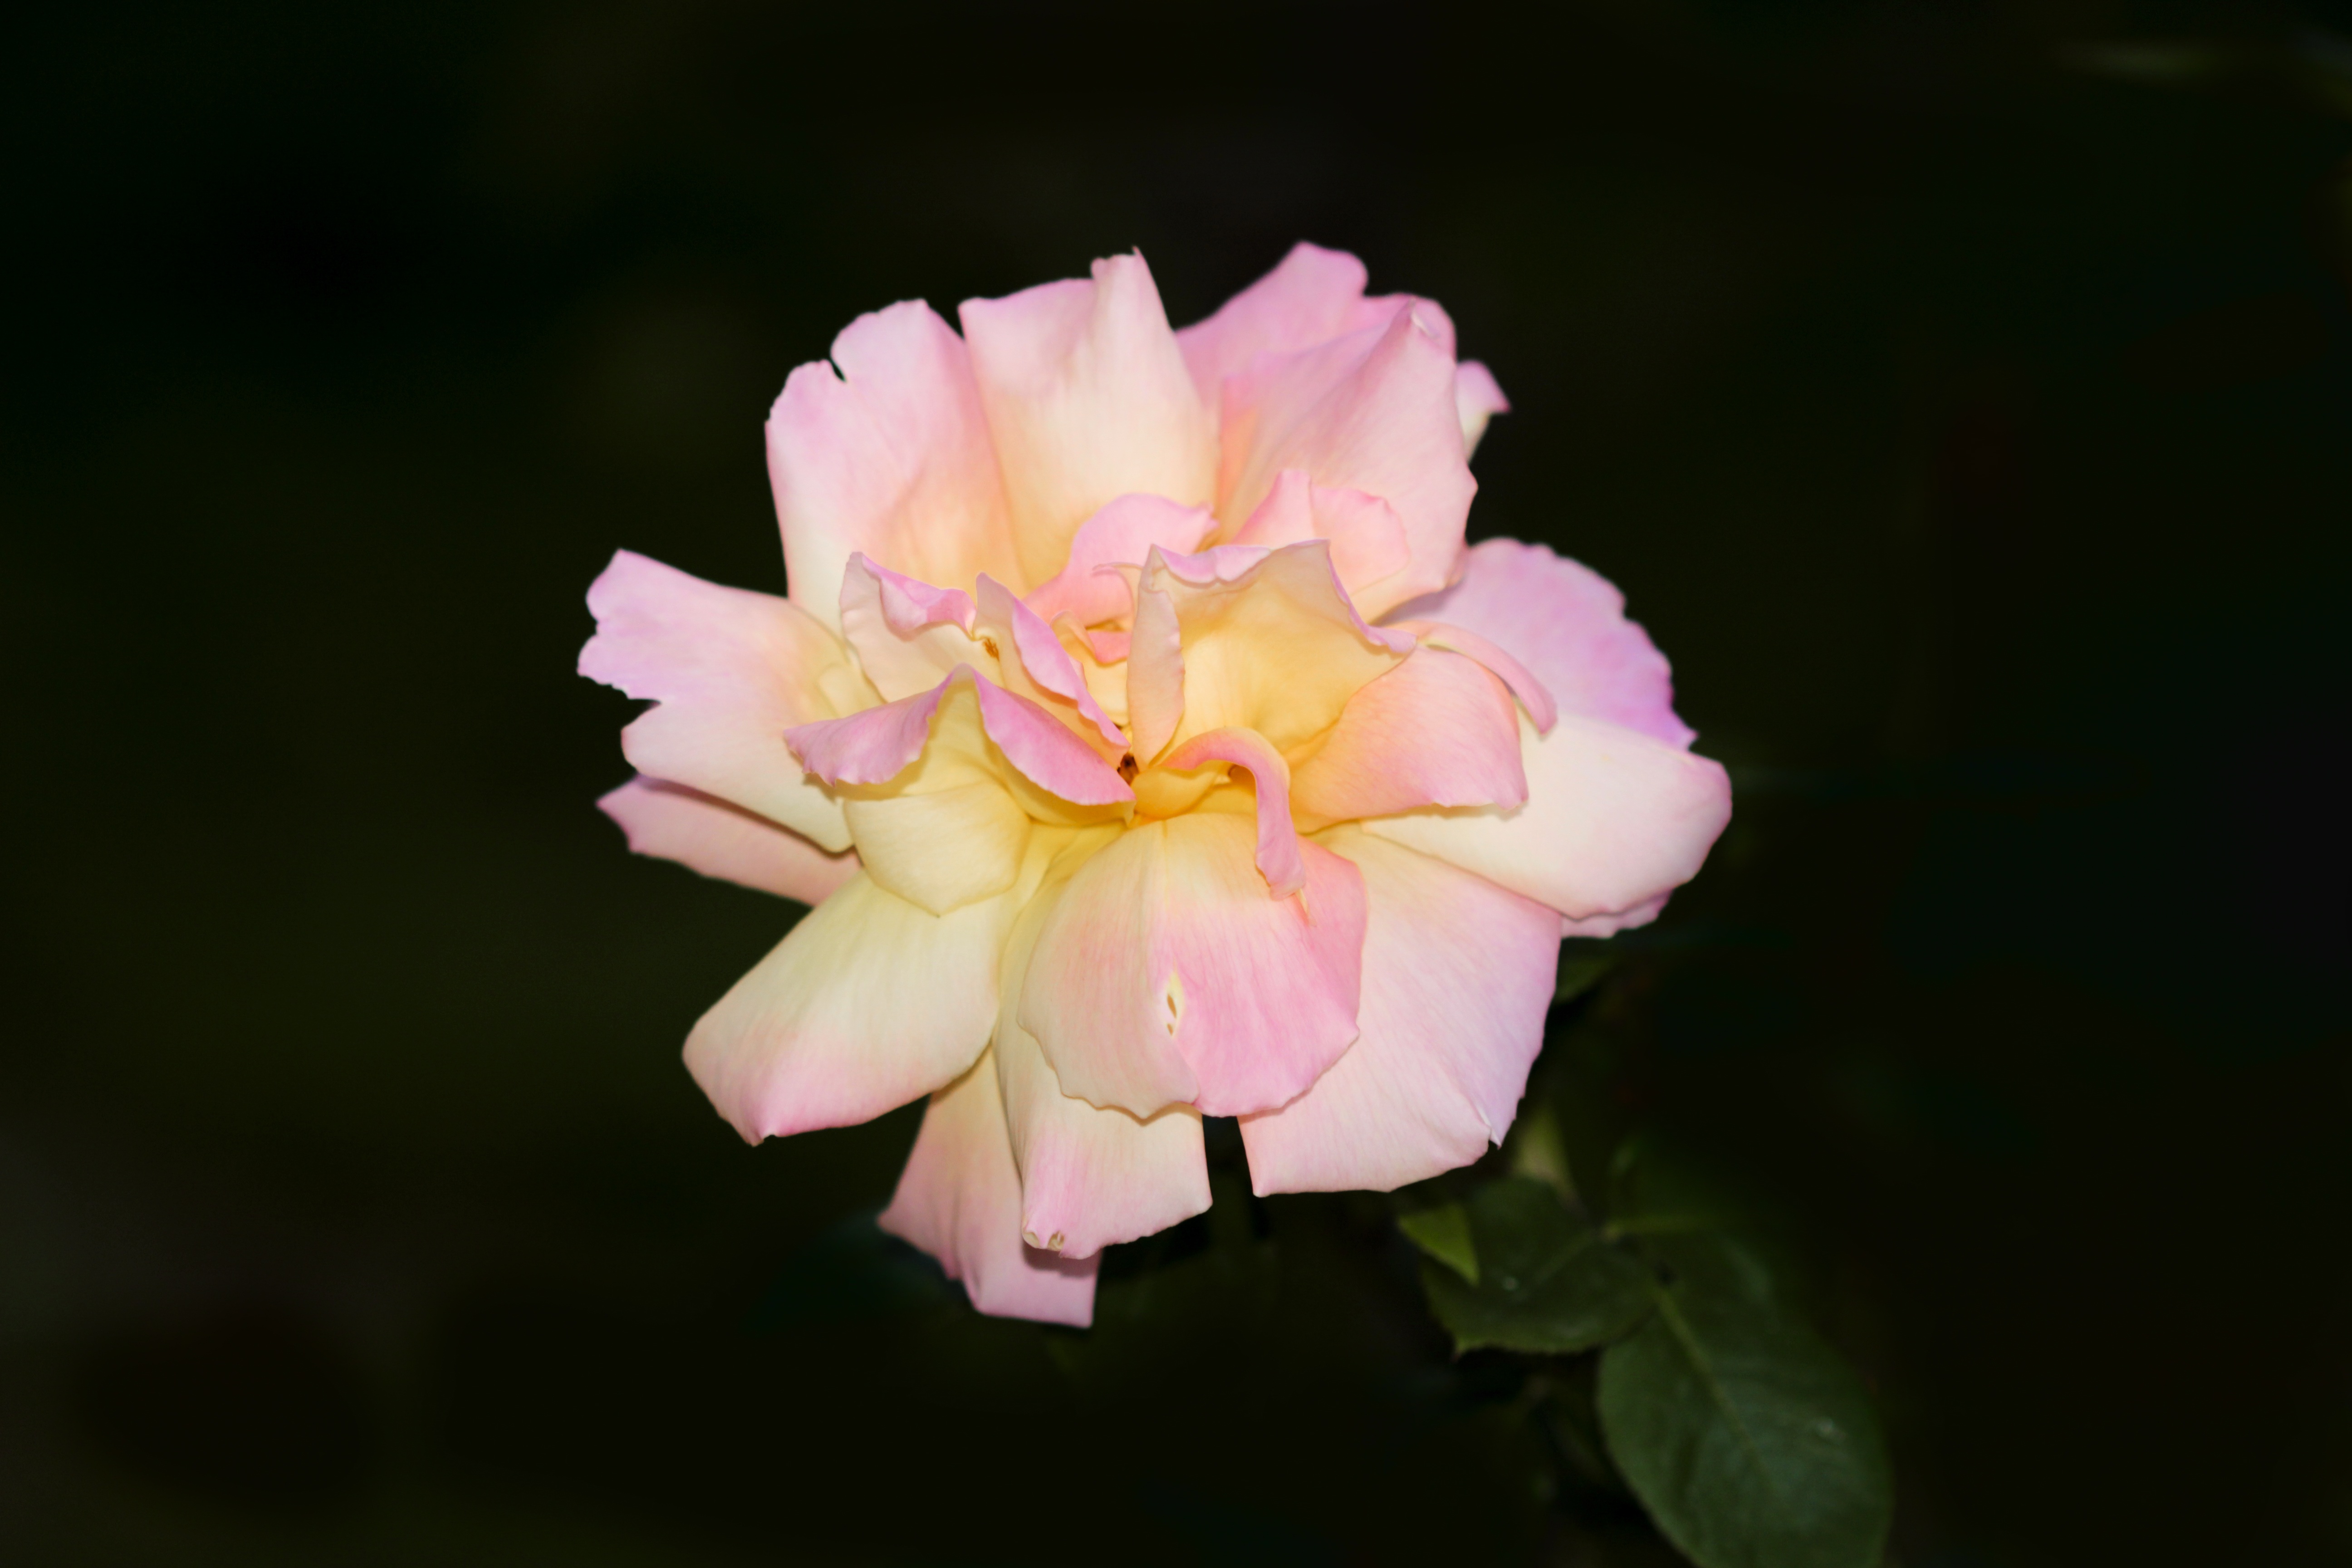
nature, blossom, winter, plant, photography, flower, petal, rose, spring, red, macro, garden, pink, flora, flowers, roses, bright, gentle, macro photography, garden flower, beautiful flower, flowering plant, garden roses, rose family, queen of flowers, land plant